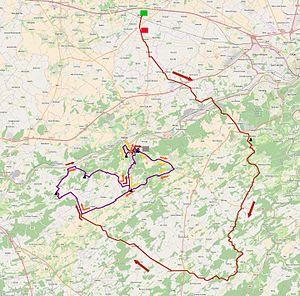
La 79ᵉ édition de la Flèche wallonne a eu lieu le 22 avril 2015. C'est la douzième épreuve de l'UCI World Tour 2015.